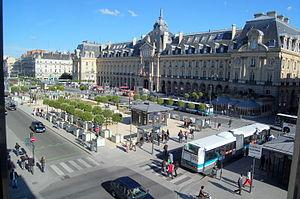
Rennes (France)
Une ville — le milieu urbain — est à la fois un milieu physique et humain où se concentre une population qui organise son espace en fonction du site et de son environnement, en fonction de ses besoins et de ses activités propres et aussi de contingences notamment socio-politiques. La ville est un milieu complexe qui ne peut cependant pas se résumer à une approche physique, car l'espace urbain est aussi la traduction spatiale de l'organisation dans l'espace et dans le temps des hommes et de leurs activités dans un contexte donné. Ce contexte est autant physique, économique, que politique, social ou culturel. L'approche de la ville ne peut être que diachronique et l'histoire des villes, de chaque ville ou agglomération reste un élément d'analyse essentiel. La ville peut être comparée avec un écosystème qui interagit en permanence comme un milieu avec ses hôtes. Les principes qui régissent la structure et l'organisation de la ville sont étudiés par la sociologie urbaine, l'urbanisme ou encore l'économie urbaine.
Un bureau de poste est un établissement où s'exerce le service du courrier pour un territoire donné. Cette définition très générique cache de multiples variantes en fonction des pays et des époques.
Les transports en commun rennais ont une histoire assez classique : après l'avènement des réseaux ferrés, les bus et les aménagements pour voitures ont suivi l'évolution de la ville, jusqu'à la mise en place d'une solution de transport en site propre. À noter cependant la mise en place à partir de 1998 d'un réseau de vélos à louer, géré informatiquement, le Vélo à la carte, qui constitua une innovation pour l'époque.
Le centre-ville est le quartier le plus central et le plus animé d'une ville. Il est également appelé hypercentre dans le cas des grandes agglomérations. Souvent assimilé au centre historique, la plupart des activités culturelles, commerciales, politiques et administratives s'y concentrent : on y trouvent aussi bien des petits commerces de détail et des Grands magasins, les principaux lieux de culte, des musées, des salles de spectacles, des services publics, des infrastructures de transports comme les gares ferroviaires et routières ou les stations de correspondance de transports en commun.
La place de la République est une place du centre ville de Rennes en Bretagne.
La ligne A du métro de Rennes, ou ligne a selon la graphie officielle, est l'unique ligne du métro de Rennes. Son parcours traverse la ville de Rennes du nord-ouest au sud-est, reliant les stations J.F. Kennedy à La Poterie.
Rennes /ʁɛn/ est une commune de l'Ouest de la France, chef-lieu du département d’Ille-et-Vilaine et de la région Bretagne. La ville se situe en Haute-Bretagne — partie orientale de la Bretagne — à la confluence de l’Ille et de la Vilaine. Ses habitants sont appelés les Rennais et les Rennaises.
La ville de Rennes est desservie par un réseau de voies rapides, de chemin de fer et dispose également d’un aéroport, situé au sud-ouest dans la commune de Saint-Jacques-de-la-Lande.